Juan Pablo Montoya

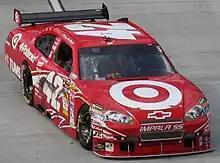
Montoya driving in the 2009 TUMS Fast Relief 500

Due to the Great Recession, CGR merged with Dale Earnhardt, Inc. (DEI) before the 2009 season to form Earnhardt Ganassi Racing (EGR), and Montoya began driving a Chevrolet Impala run by DEI. He rejected offers from other NASCAR teams, and a contract from Tost to return to F1 with Toro Rosso since his family felt comfortable in the United States. During the season, Montoya won no races but was more competitive and consistent with ten top-ten finishes and improved his qualifying performances in the first 26 races, and drove better on most types of tracks (including oval tracks) by racing conservatively and Pattie convincing him to replace aggressive race setups and on-track risks with long-term thinking and intelligent driving. This was due to his car's increased power, his developing experience and patience, and Pattie's calm demeanour. Montoya had been enough acquainted with the Car of Tomorrow by mid-2009, when he adjusted his driving style to slow down in order to be faster. In the Aaron's 499 at Talladega, he qualified on pole for the first time in his Cup Series career before finishing second in the Sunoco Red Cross Pennsylvania 500 at Pocono Raceway. He was 10th in points after the second race at Richmond Raceway and qualified for the Chase for the Sprint Cup. A pole position in the Sylvania 300 at New Hampshire Motor Speedway along with six top-ten finishes put him as high as third place in the standings but was eliminated from title contention after a series of accidents. He was eighth overall with 6,252 points.